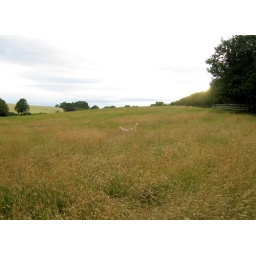
blonde dog in field